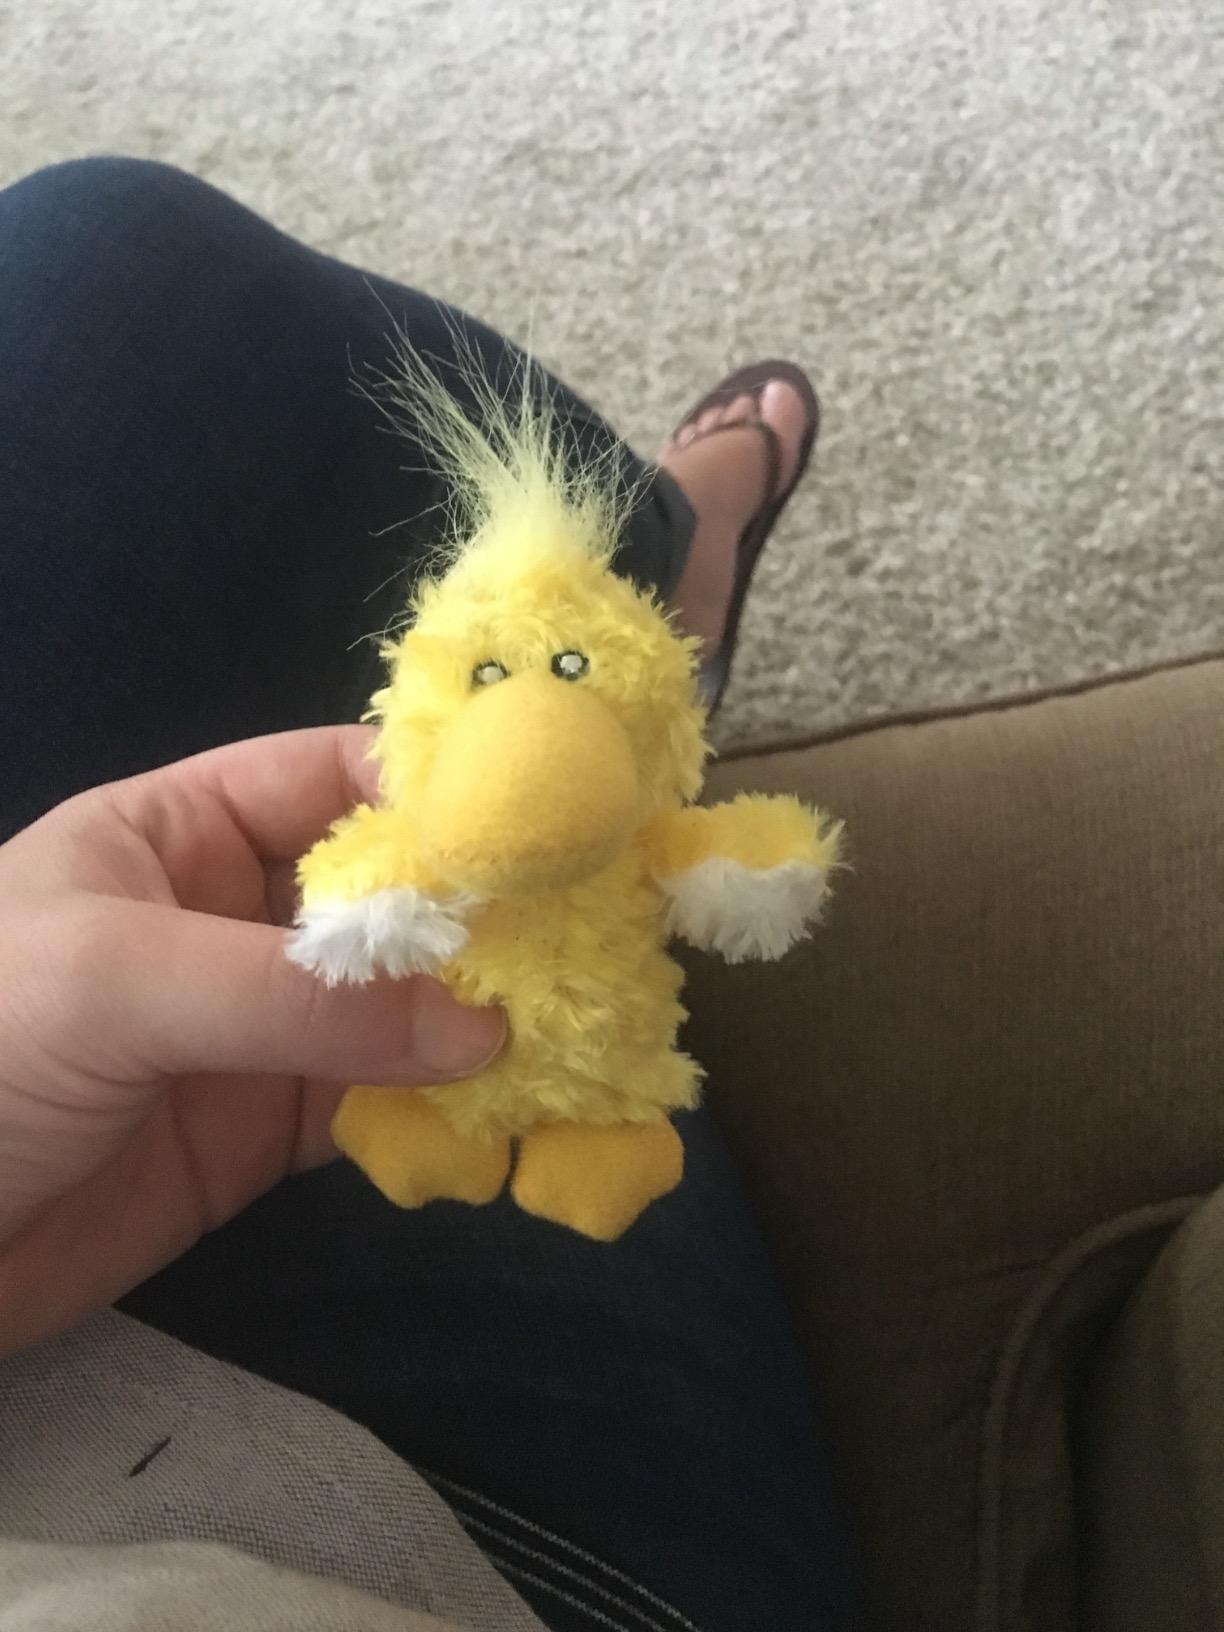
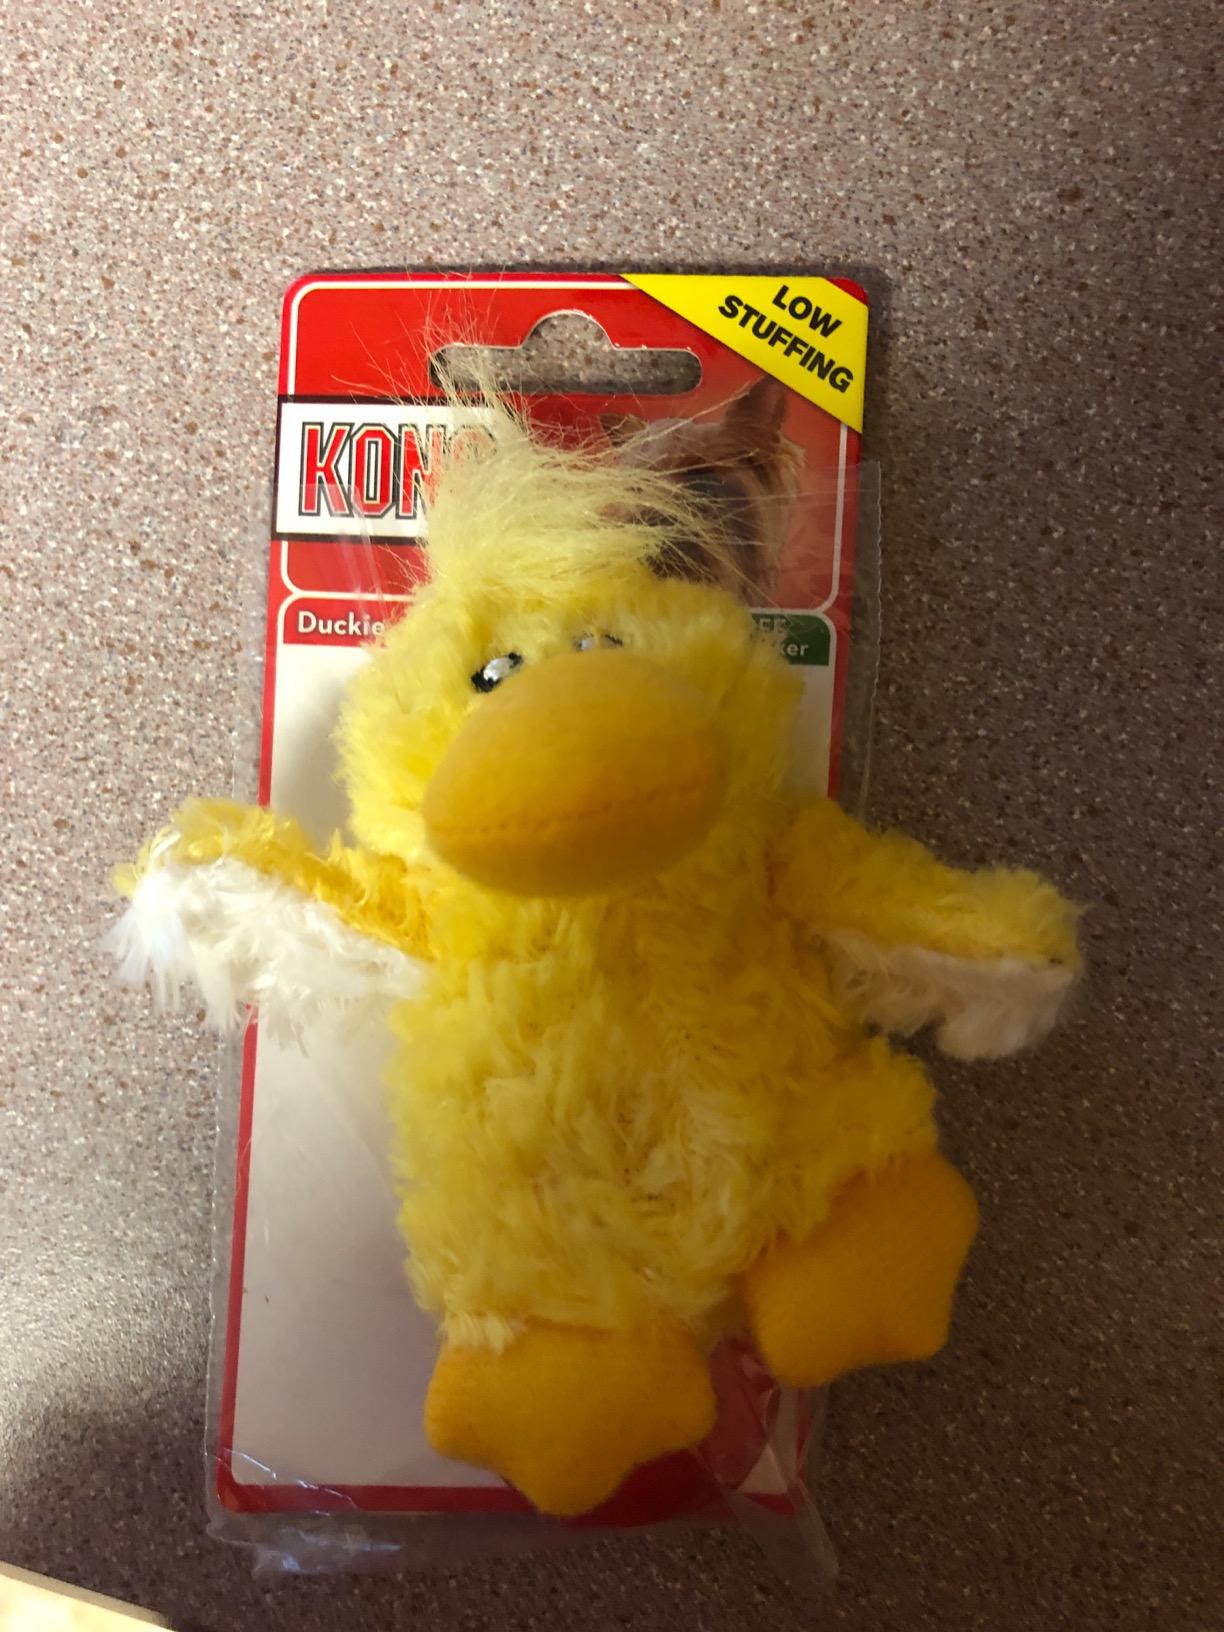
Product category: items_toy
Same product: yes